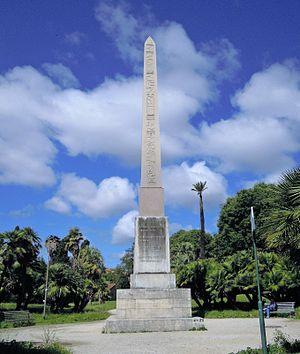
Rome est la ville qui conserve le plus grand nombre d'obélisques au monde. Ces monuments, en grande partie d'origine égyptienne, ont été transportés dans la capitale de l'Empire romain du temps d'Auguste, après la conquête de l'Égypte suite à la bataille d'Actium de 31 av. J.-C. Dans quelques cas, avec le même granite que celui utilisé par les Égyptiens, on a fabriqué des obélisques directement à l'époque romaine : les monolithes sont toutefois restés privés d'inscriptions, ou alors copiaient, avec des erreurs, les hiéroglyphes des modèles de l'époque pharaonique.